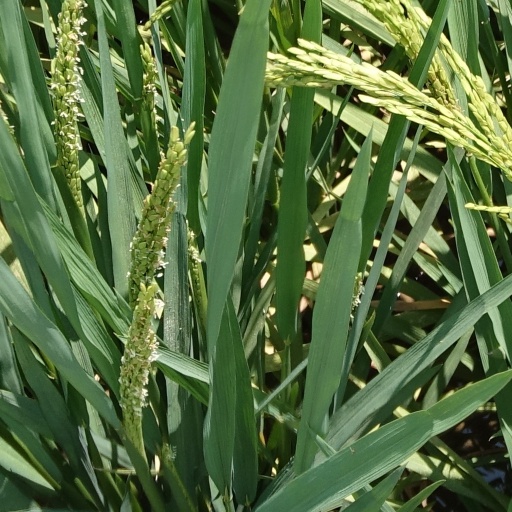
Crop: rice